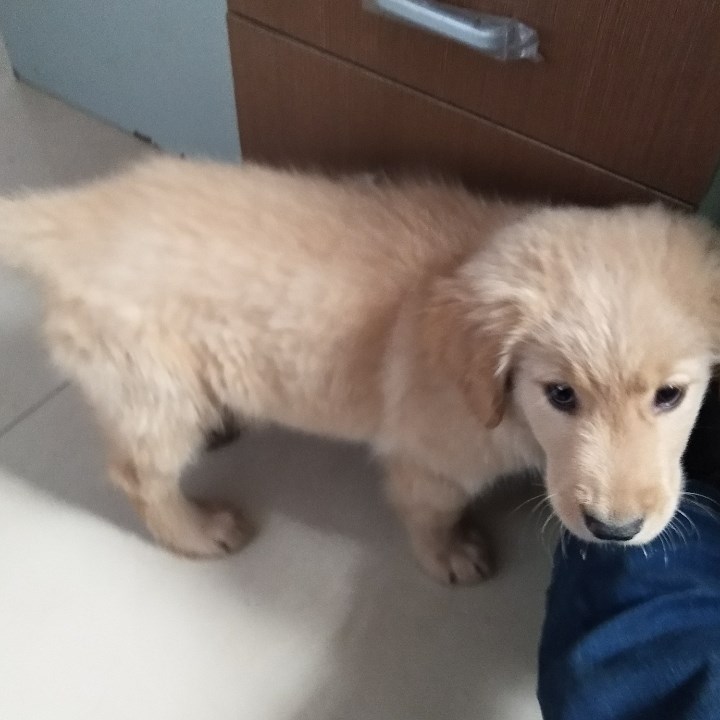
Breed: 5355-n000126-golden_retriever